Genzo Kurita

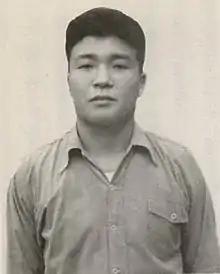

Kurita murdered two girlfriends in February 1948. On August 8, 1951, he raped and murdered a 24-year-old woman beside her baby. He then had sex with her corpse.